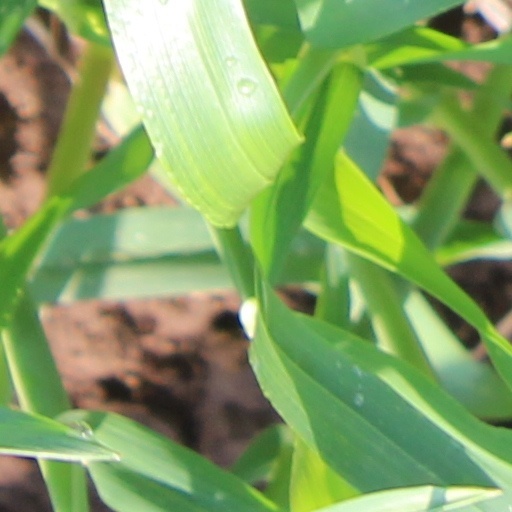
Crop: wheat